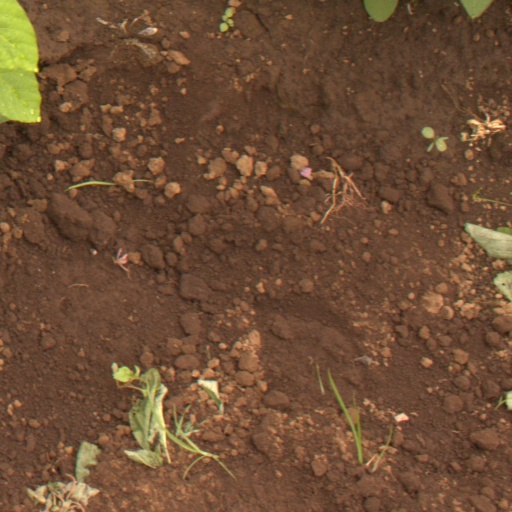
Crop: soybean